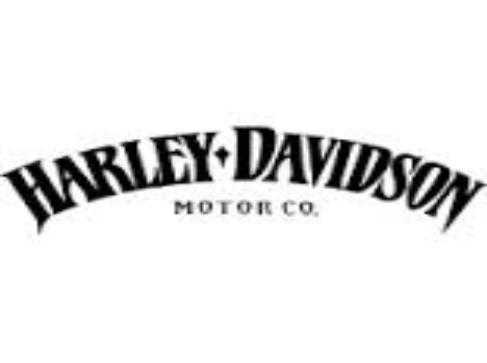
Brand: Harley-Davidson
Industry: Leisure